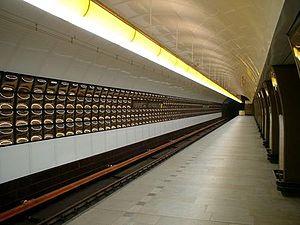
Le métro de Prague existe depuis 1974. Le réseau comporte trois lignes dont l'exploitation est assurée par l'entreprise Dopravní podnik hlavního města Prahy.